2023 European drought

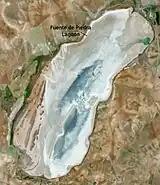
The Fuente de Piedra Lagoon is now a salt flat due to the heat.

In Catalonia, the Sau reservoir was reduced to nine per cent of its total capacity. 2023 has been Catalonia's worse drought in decades. The April 2023 heat wave has also exacerbated drought problems. The Fuente de Piedra Lagoon went dry for the first time in 20 years due to the heatwave.